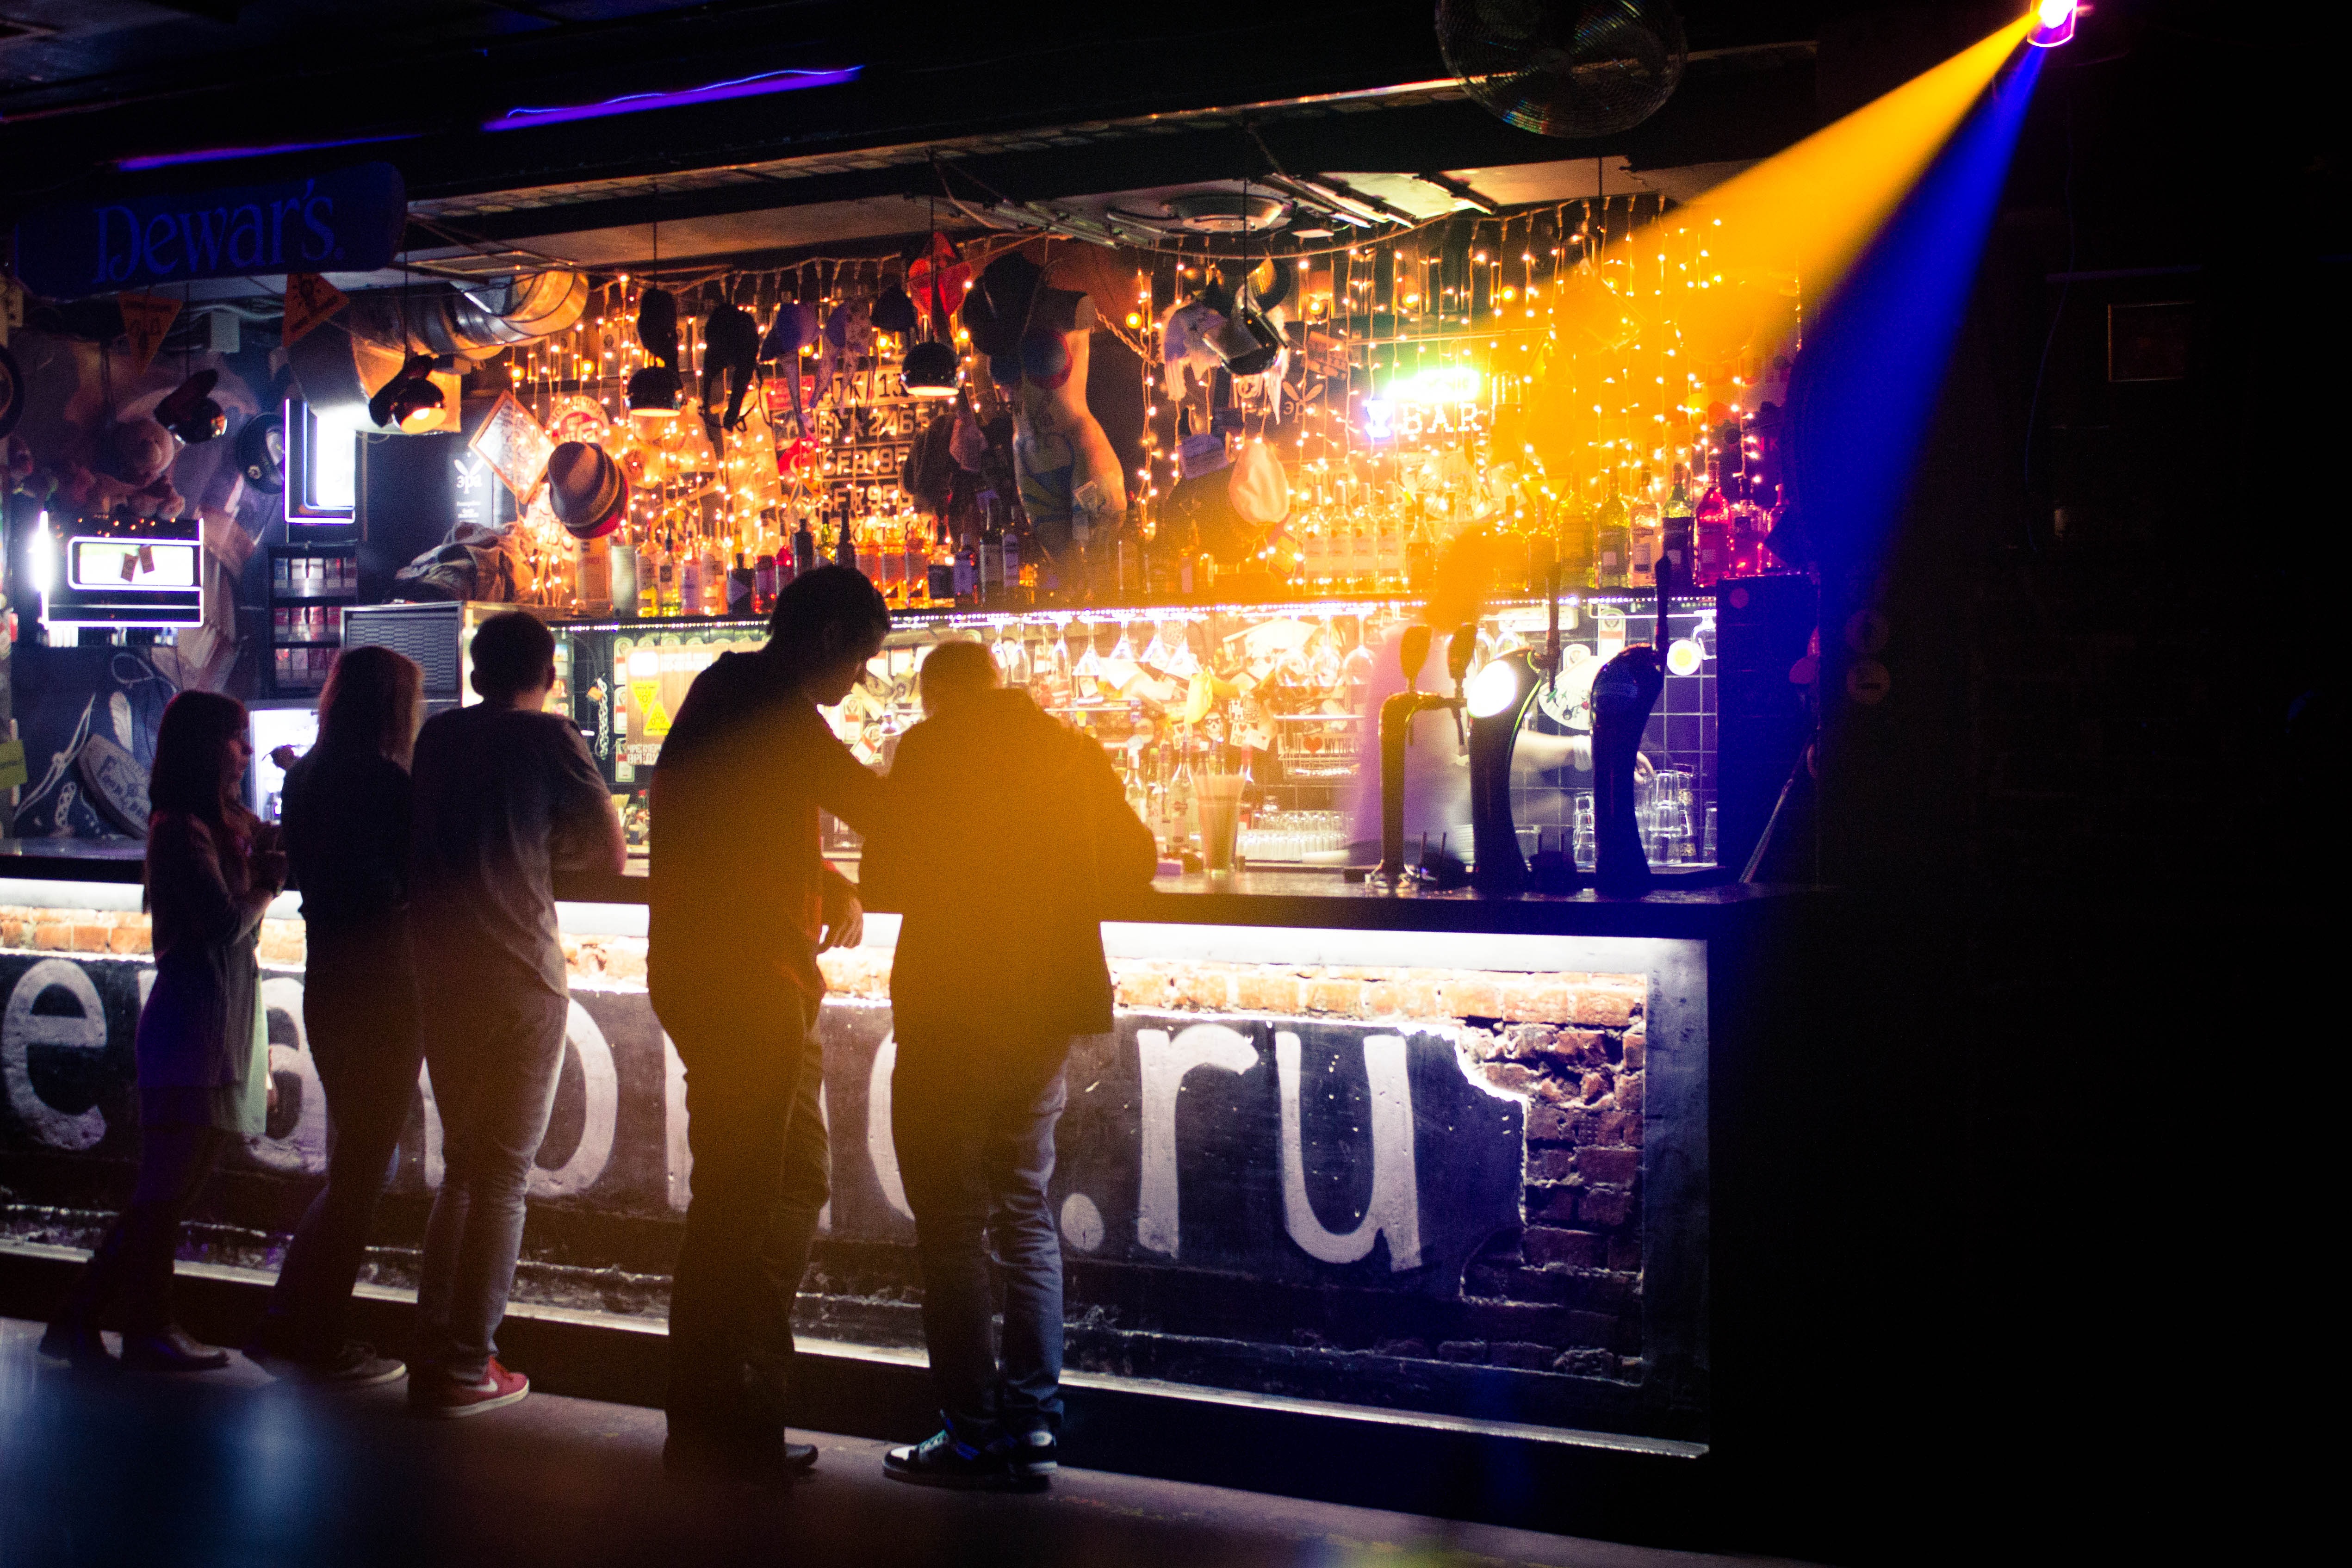
music, light, people, night, bar, shadow, club, stage, views, nightclub, address by